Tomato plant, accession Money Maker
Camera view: vertical (180 deg); turntable rotation: 60 degrees
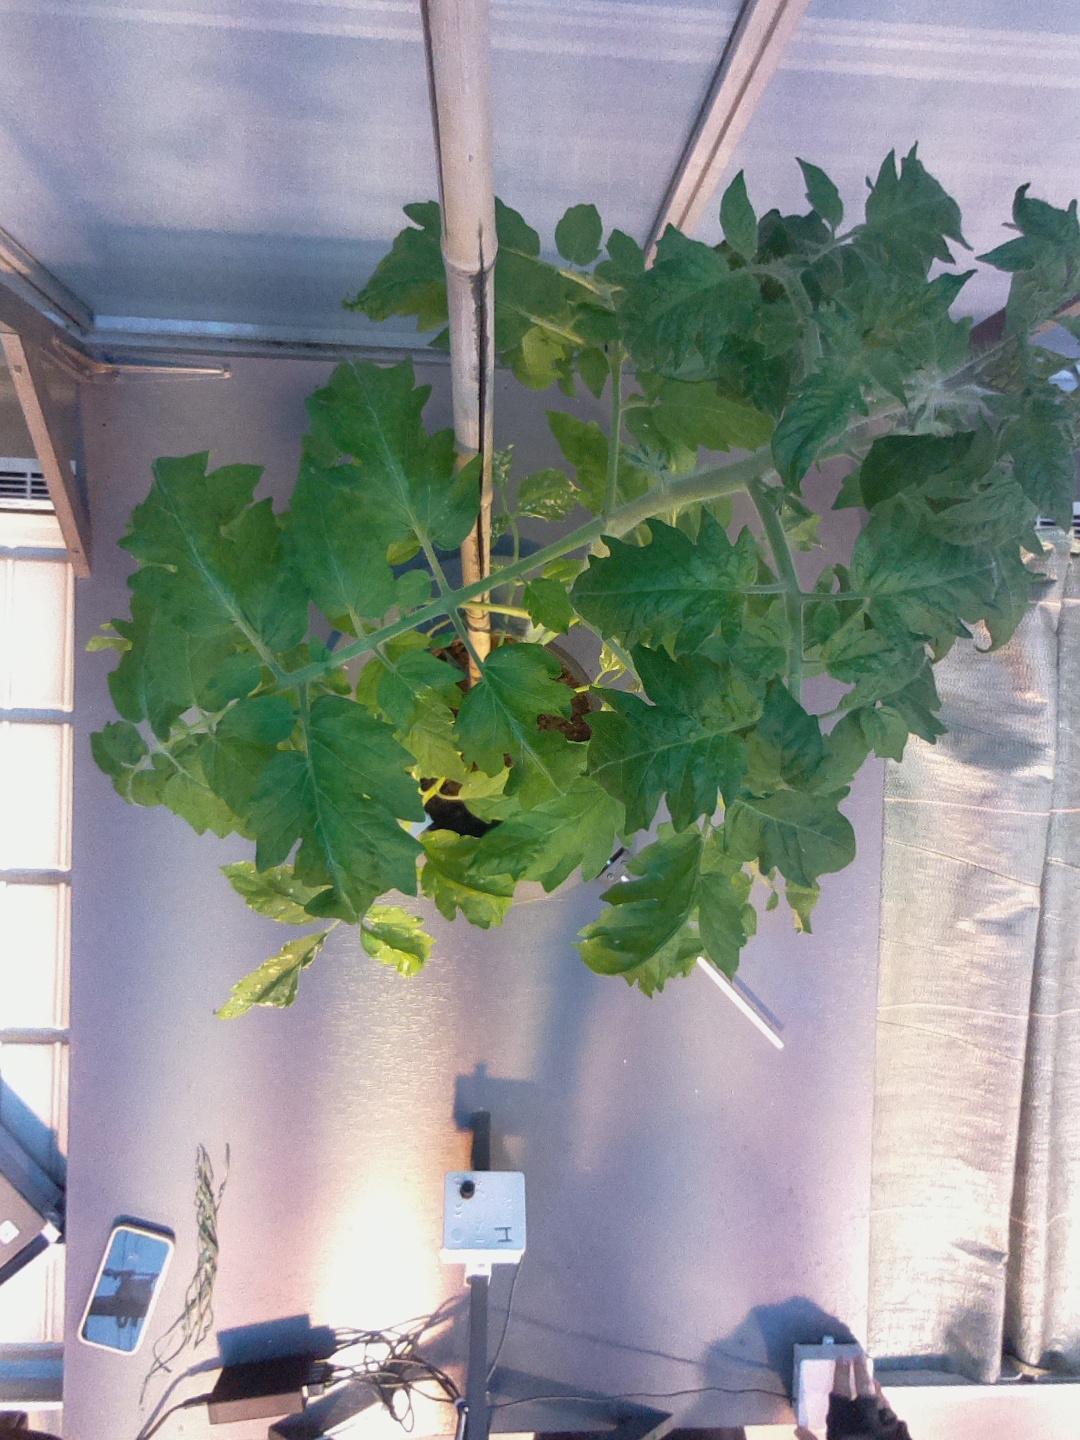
BBCH growth stage 17: 14 of true leaves visible